Serious game

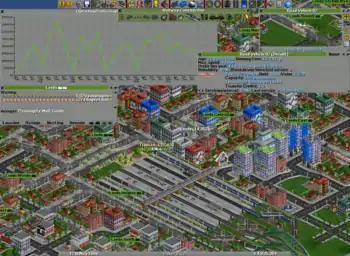
"OpenTTD", a game that simulates running a railroad business

Persuasive games are developed for advertisers, policy makers, news organizations and cultural institutions. They are politically and socially motivated games that serve social communication. They cover areas such as politics, religion, environment, urban planning and tourism. The aim is to lead to create a demand for product due to a generated positive exposure to the product in the game or introduce new ways of thinking through experience.